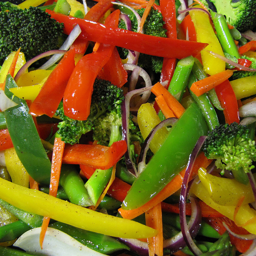
Close up of snap peas, peppers, carrots, broccoli, and more
A colorful vegetable salad with broccoli, carrots, onions, green beans, and peppers.
A very tasty looking dish of cut peppers and veggies.
A very colorful mix of grilled vegetables looks delicious.
Cut up vegetables tossed around in a light dressing.